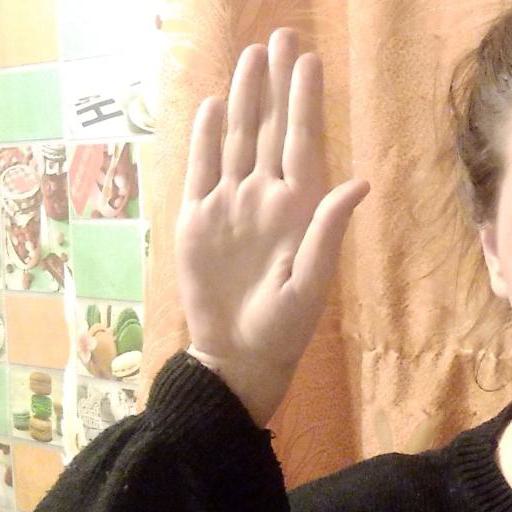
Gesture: stop